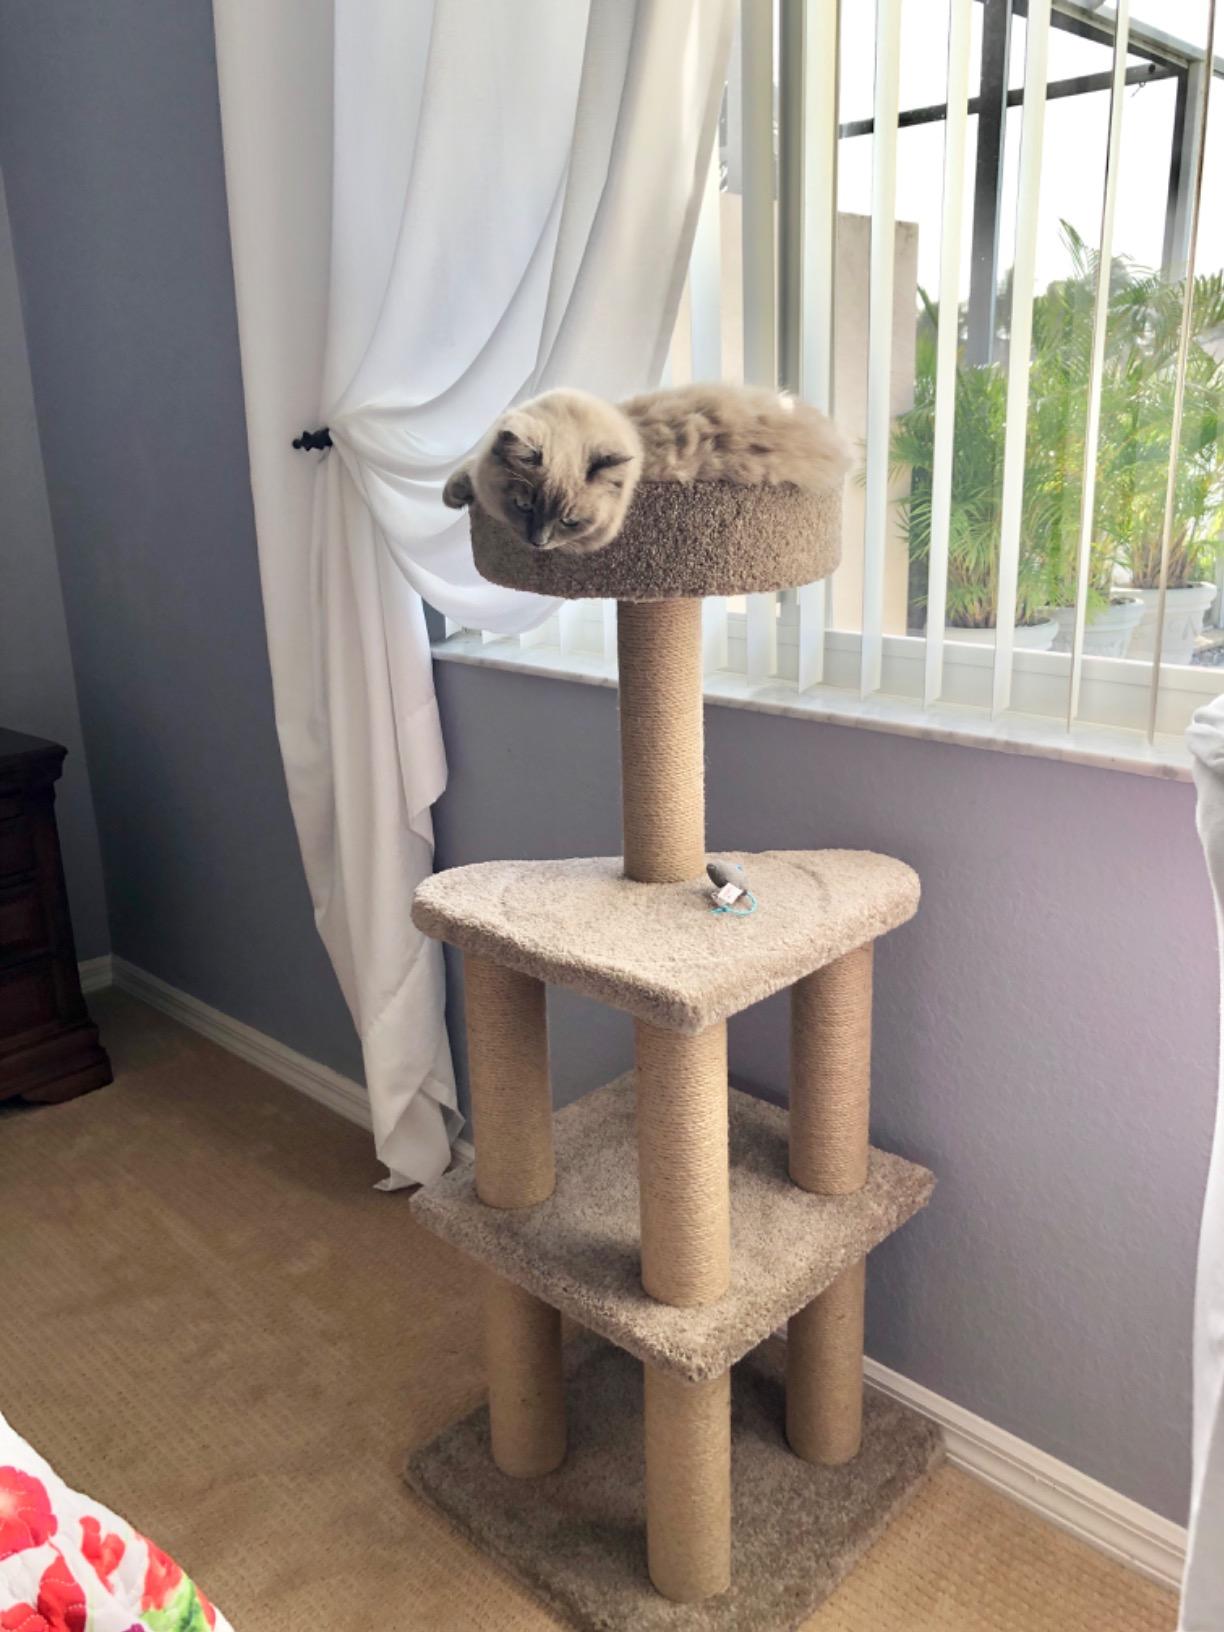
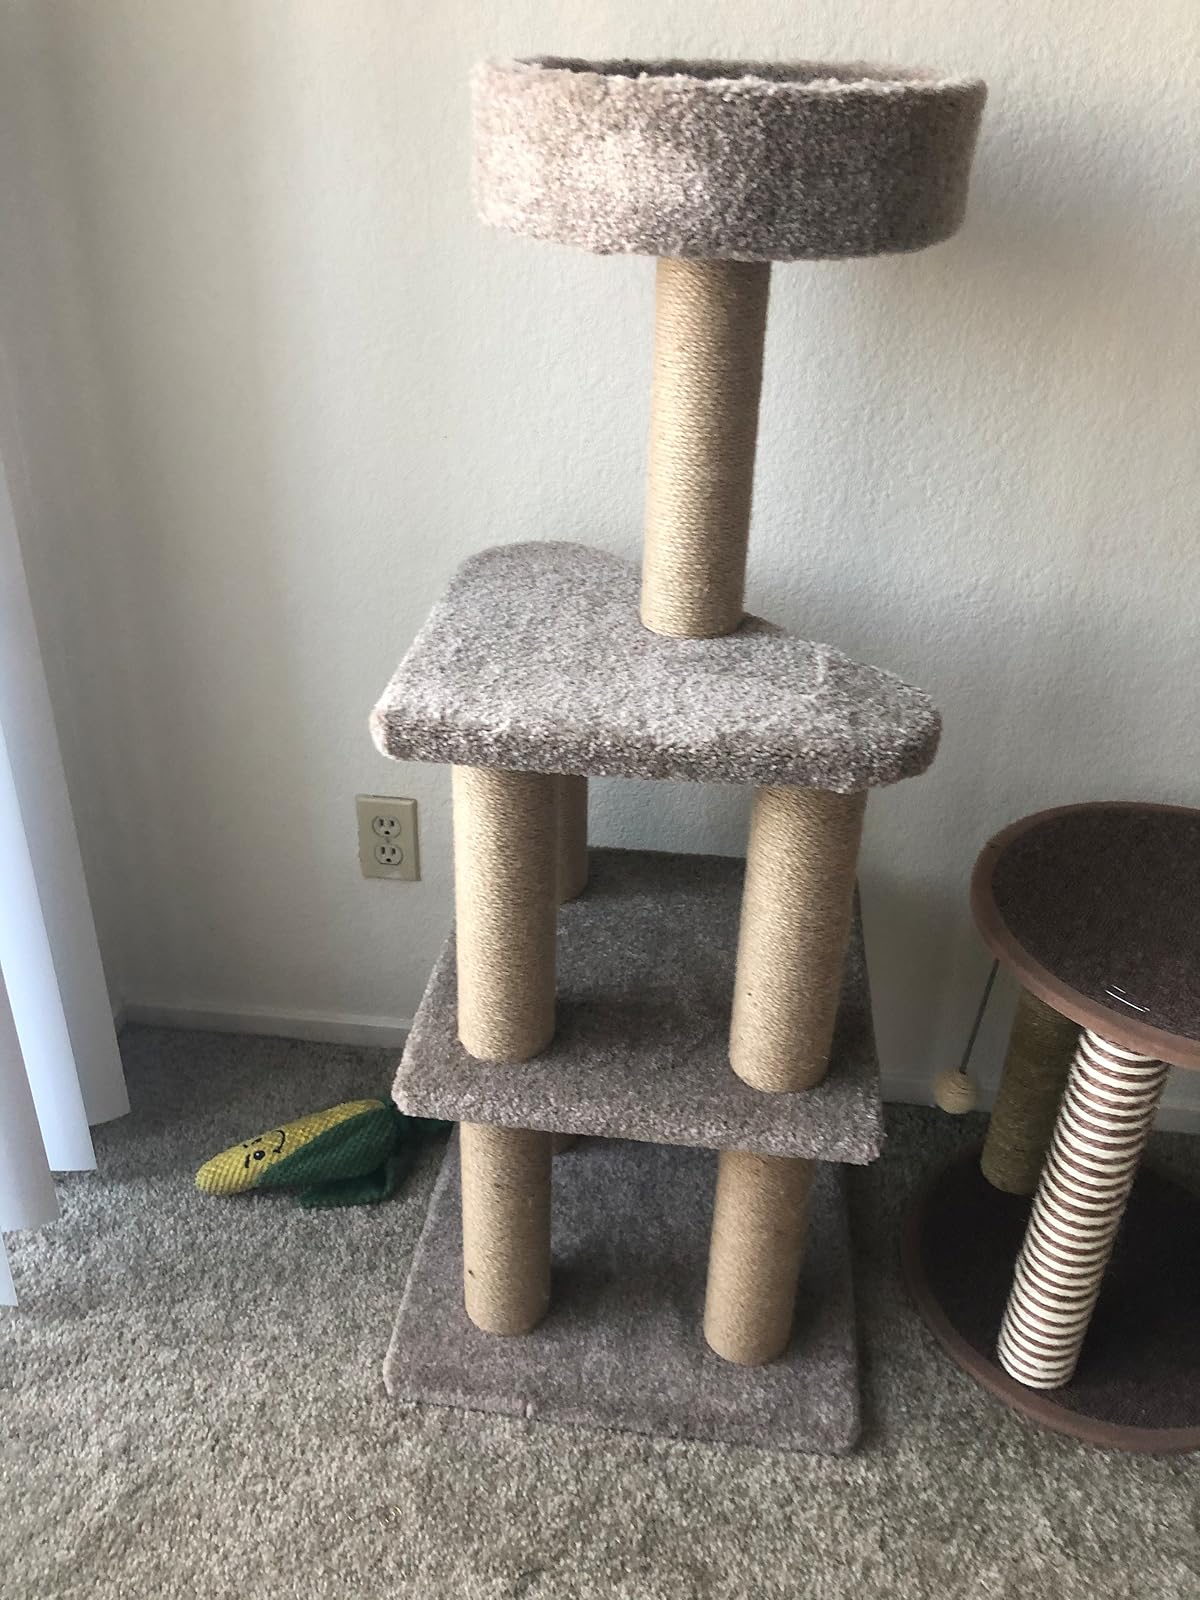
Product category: items_cat tree
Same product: yes